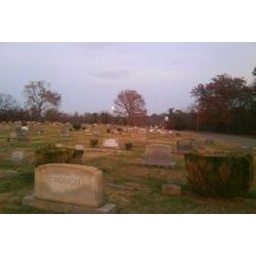
moon over forest hill